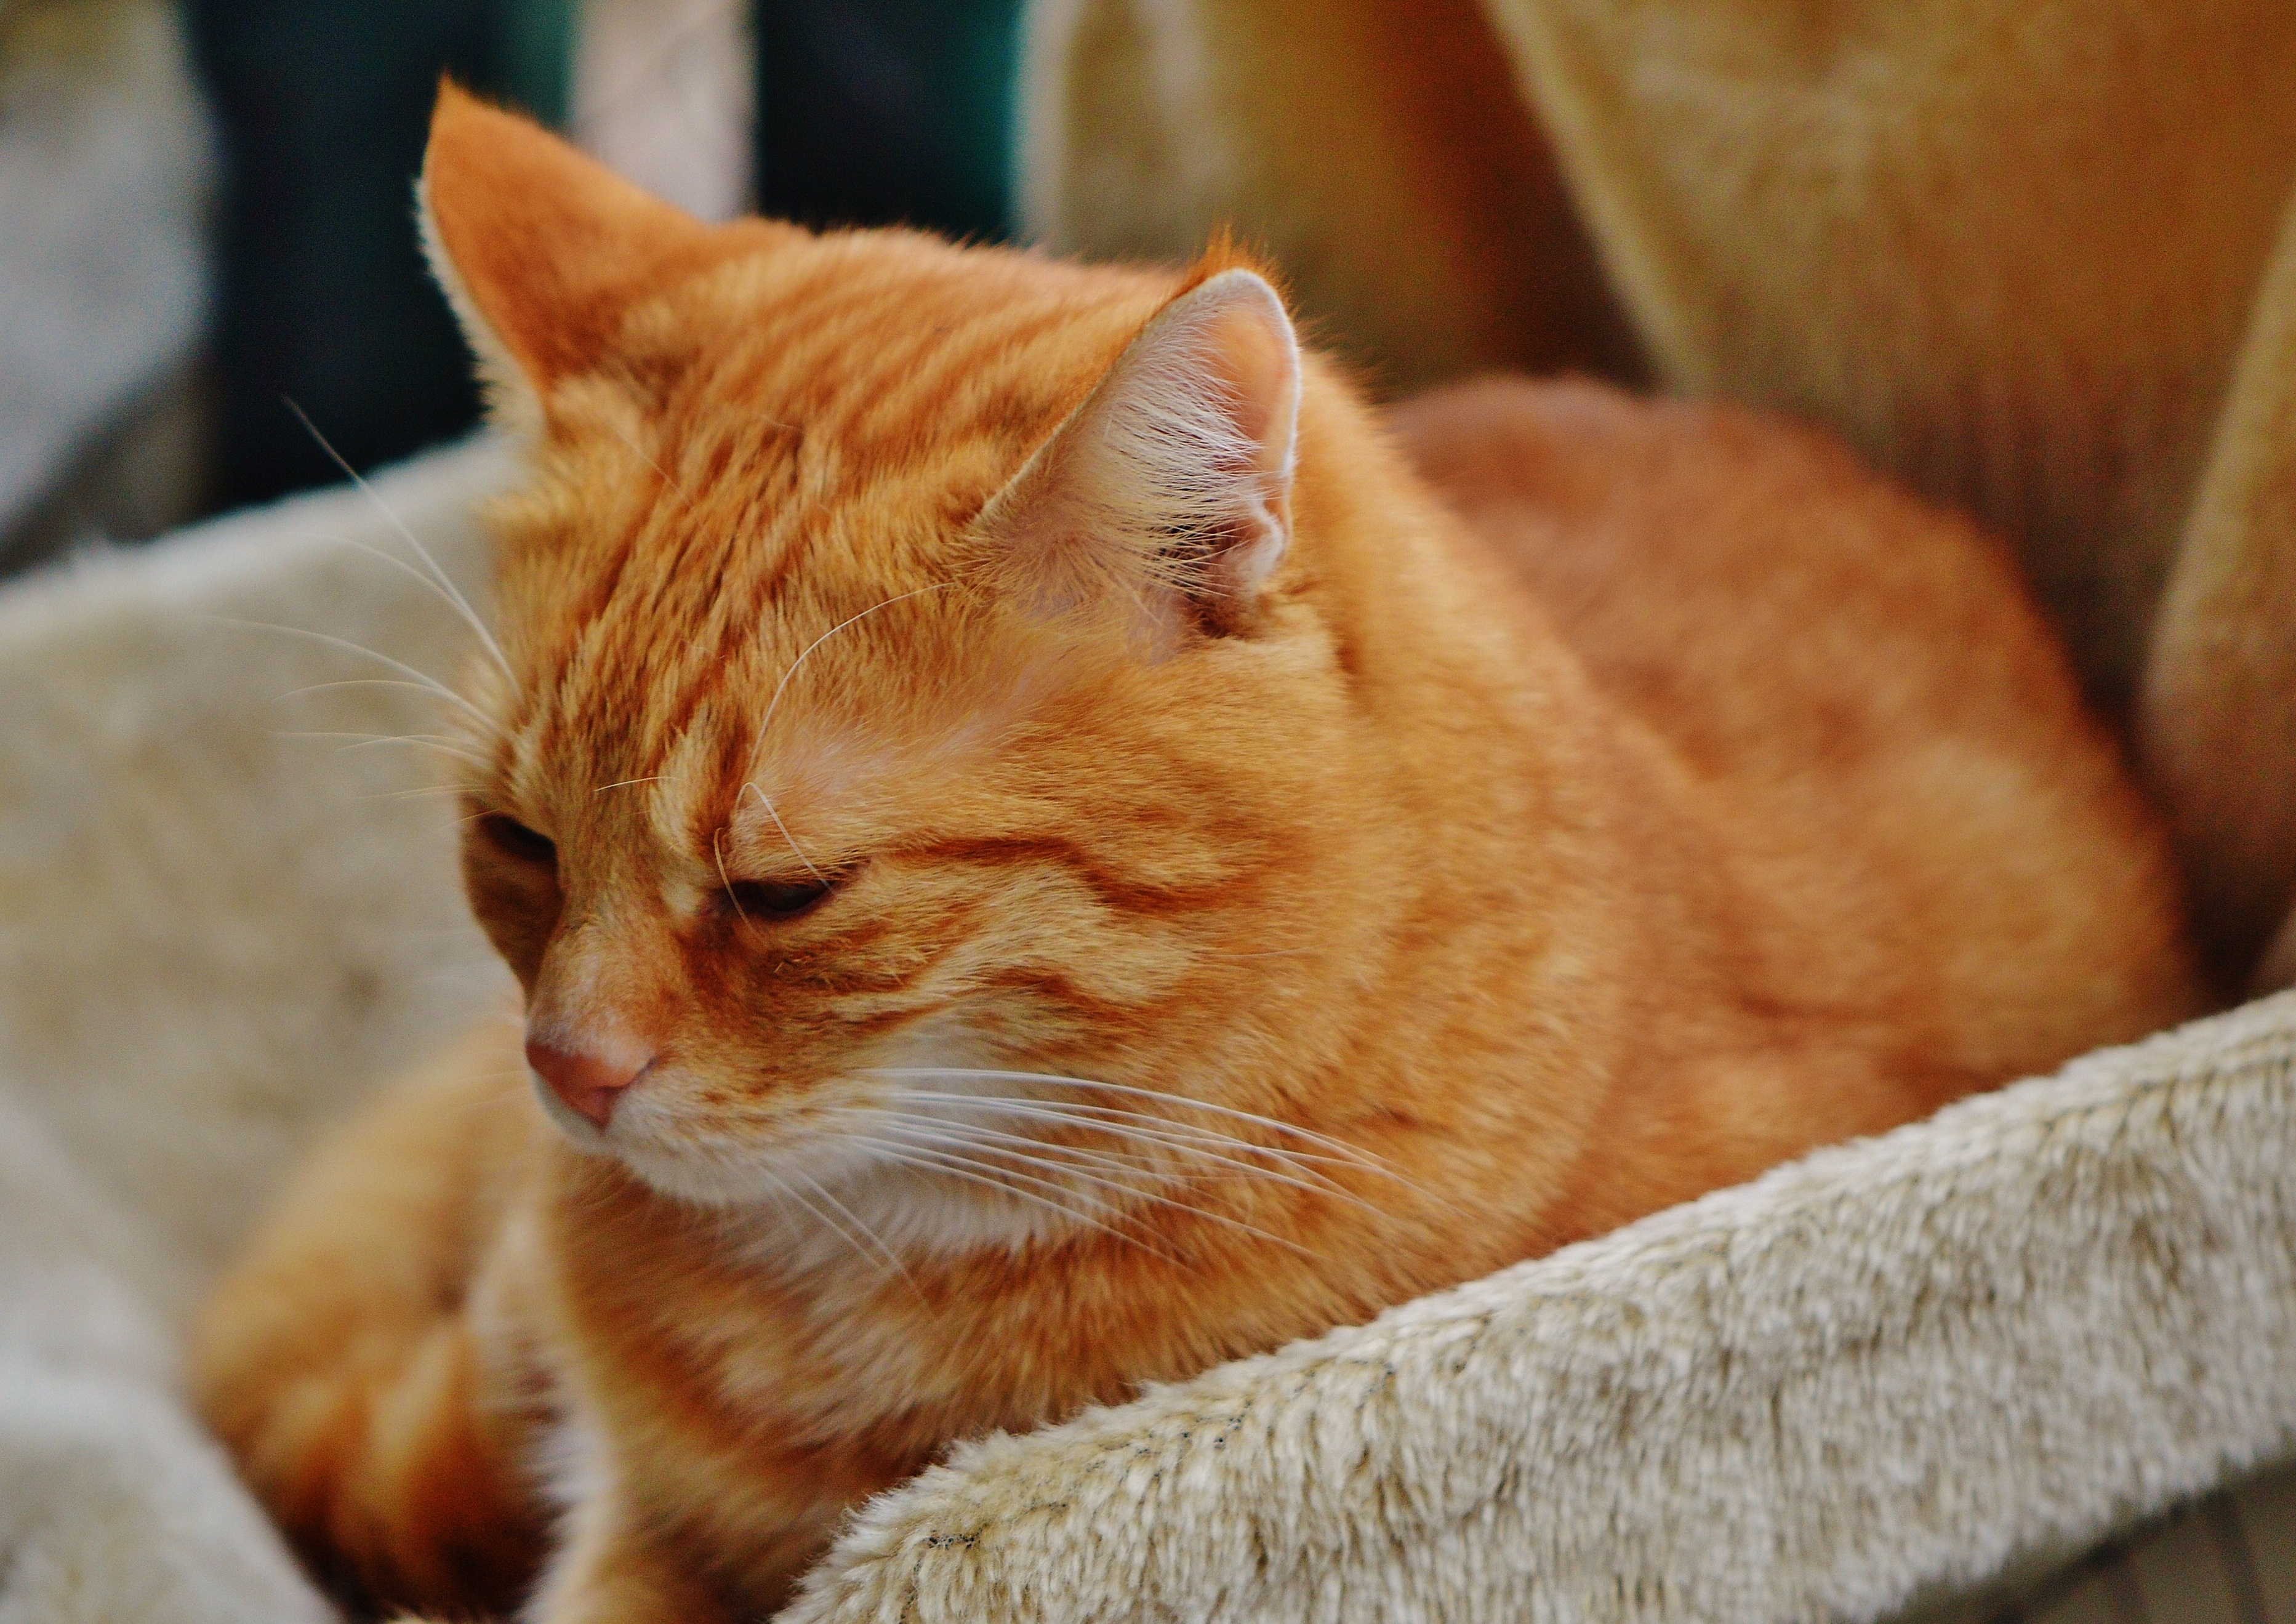
sweet, animal, cute, pet, fur, red, kitten, cat, mammal, fauna, playful, close up, nose, whiskers, tiger, adidas, skin, vertebrate, cuddly, animal world, domestic cat, burmese, mackerel, cat face, young cat, red mackerel tabby, red cat, abyssinian, tabby cat, european shorthair, small to medium sized cats, cat like mammal, domestic short haired cat